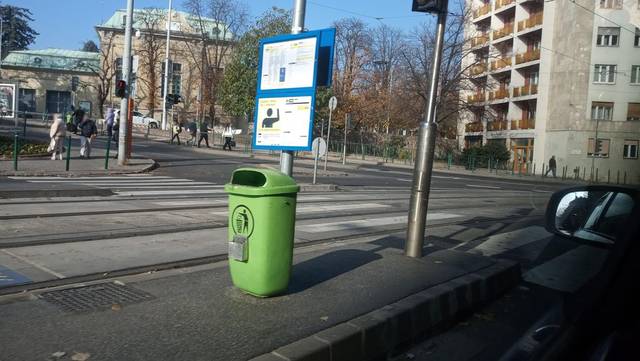
Region: Hungary
Coordinates: 47.498, 19.021